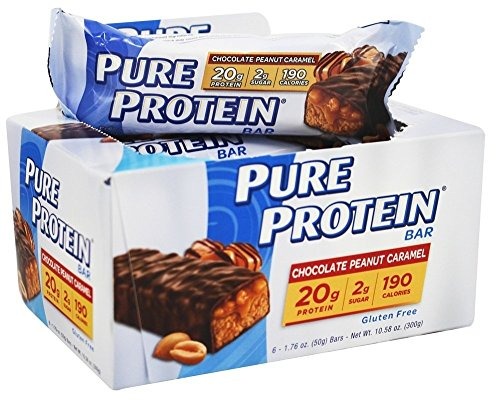
Item Name: Pure Prot Choc Pbttr Crm Size 6ct Pure Protein Choc Pbttr Crmel 1.76z
Bullet Point: ...
Value: 6.0
Unit: Count

Price: 16